Poland national football team

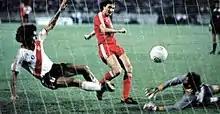
Poland scoring v River Plate during their tour on Argentina, February 1986

In their opening match of the 1974 World Cup, Poland met Argentina. Within eight minutes Poland were up 2–0 as Grzegorz Lato opened the scoring in the seventh minute and just a minute later Andrzej Szarmach doubled the lead. In the 60th minute, Argentina cut the lead in half when Ramon Heredia scored. Two minutes later, however, Lato scored his second, which turned out to be the winning goal as Carlos Babington gave Argentina their second in the 66th. Poland won 3–2.